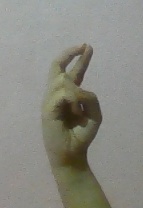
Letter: zay